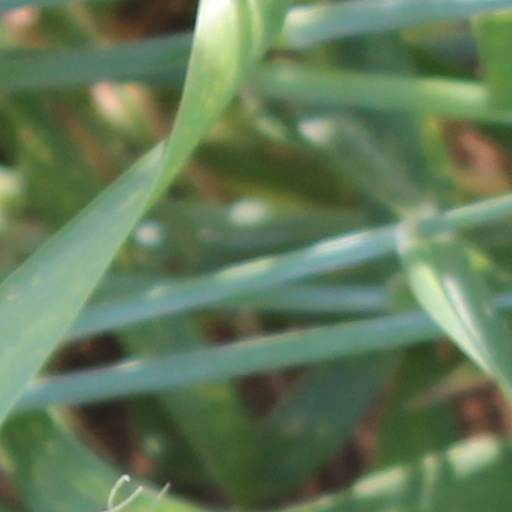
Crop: wheat